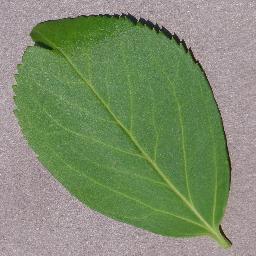
Label: Cherry___healthy